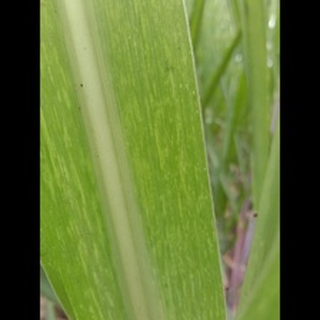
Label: sugarcane_mosaic